Norton Summit, South Australia

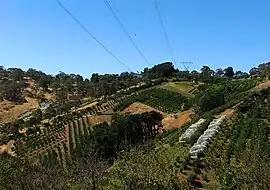
Cherry orchards on the Norton Summit hills

Norton Summit (formerly Norton's Summit) is a town in the Adelaide Hills, South Australia, located approximately 12 km east of the city of Adelaide. The town is named after Robert Norton, who arrived in South Australia shortly after its proclamation, and made the first recorded climb in the area in 1836.